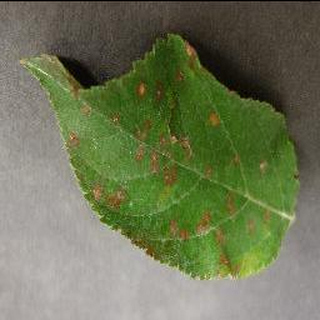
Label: apple_cedar_apple_rust